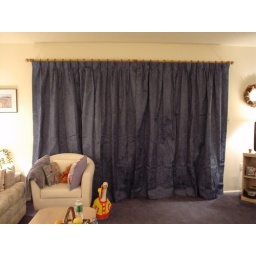
curtains over the sliding glass door